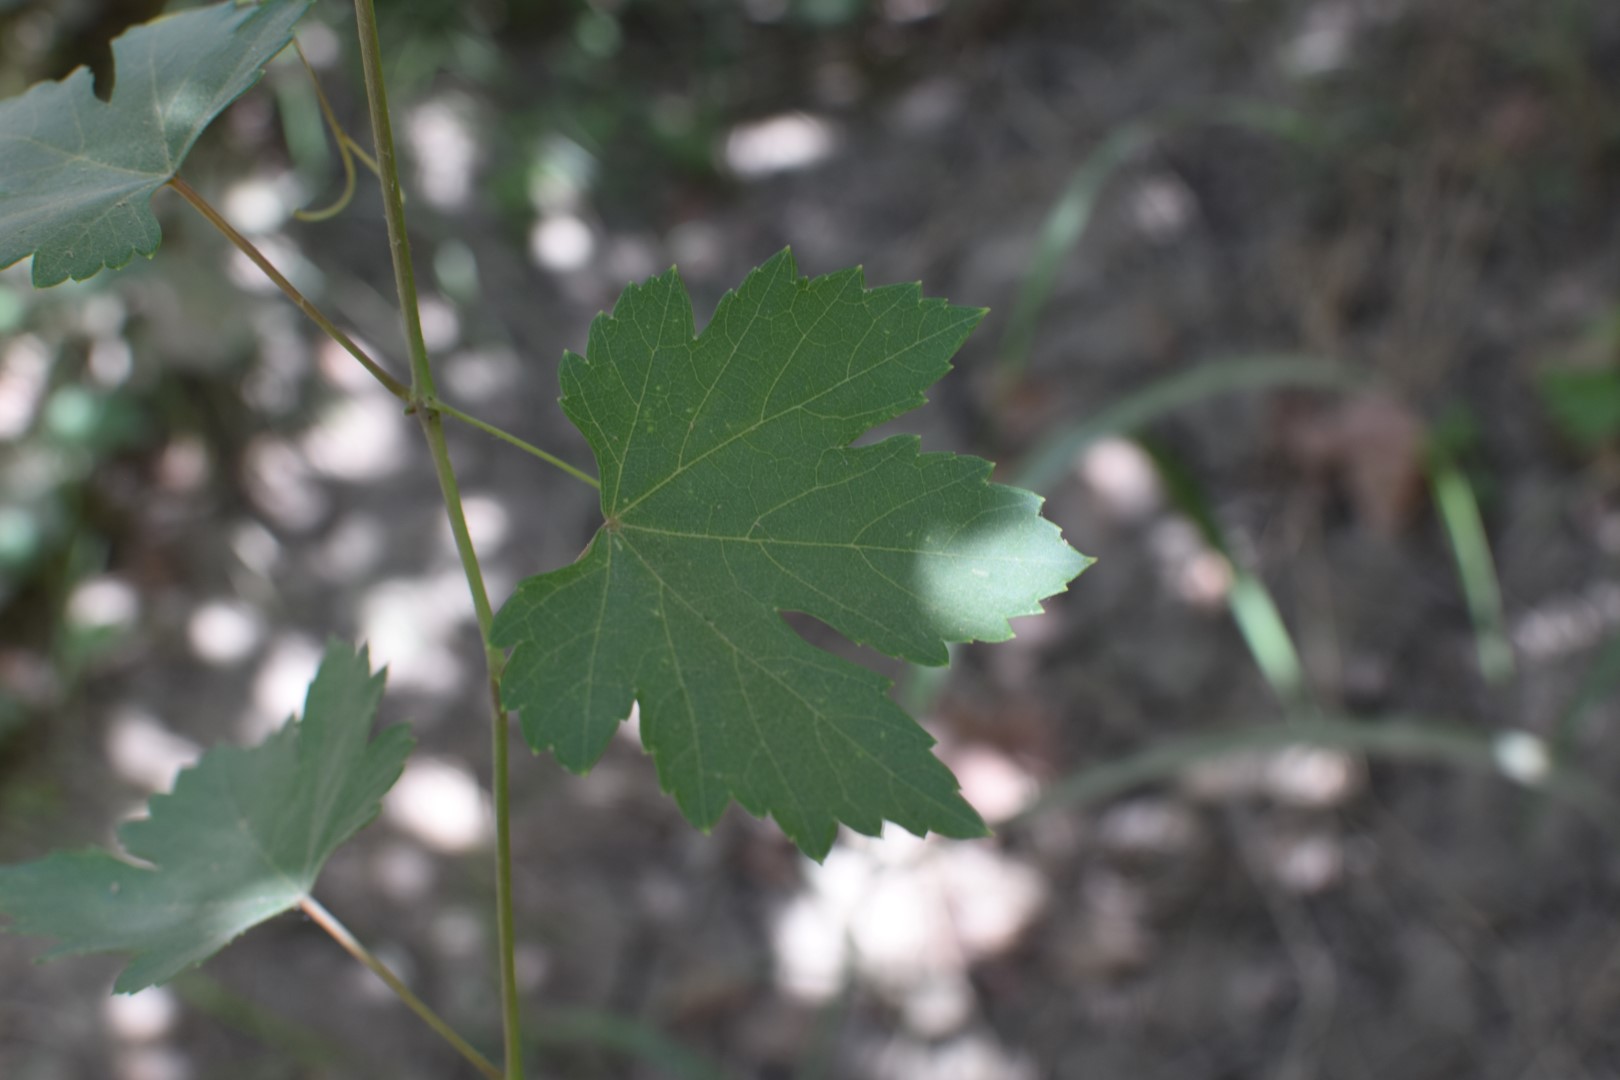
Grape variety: Halawani